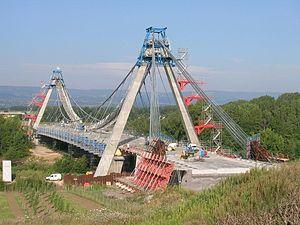
Pont de Saint-Just-Saint-Rambert en France. Etat au 15 août 2007
Le pont de Saint-Just-Saint-Rambert, dit grand pont sur la Loire est un pont suspendu du département de la Loire qui franchit la Loire à Saint-Just-Saint-Rambert. Il supporte la déviation de la route départementale D 498 qui relie l’autoroute A72 à l’ouest de la commune de Bonson.